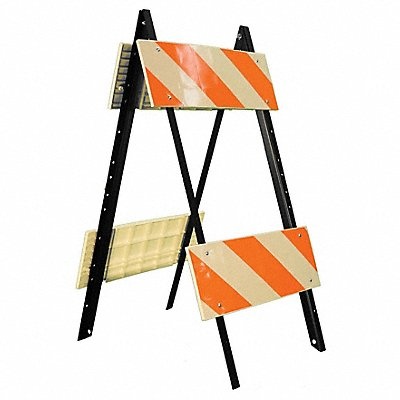
STEELCADE BARRICADE TYPE II 12/8 HI
STEELCADE BARRICADE TYPE II 12/8 HI Accepts Weight Cartridge Yes Style Leg Frame Empty Weight 13 lb Type Type II Reflective Grade High-Intensity Prismatic Barricade Color Orange/White Fillable No Overall Height 46 in Overall Length 24 in Interlocking No Frame Material Steel Panel Material Plastic Standards MASH MUTCD NCHRP-350 Bottom Panel Height 8 in
Brand: APPROVED VENDOR
Category: Business & Industrial > Construction > Traffic Cones & Barrels > Traffic Barrels